Bristol Blenheim

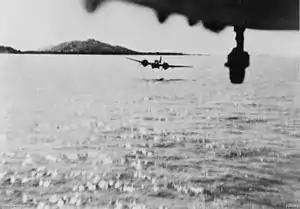
Blenheims of No. 60 Squadron RAF flying low to attack a Japanese coaster off Akyab, Burma on 11 October 1942

In September 1939, the month in which the Second World War broke out, the Blenheim Mk.I equipped two home-based squadrons and 11 overseas squadrons in locations such as Egypt, Aden, Iraq, India, and Singapore. Further RAF squadrons had received, or were in the process of converting to, the more capable Blenheim Mk.IV and 168 Blenheim Mk.IV aircraft had entered RAF operational strength by the outbreak of war.